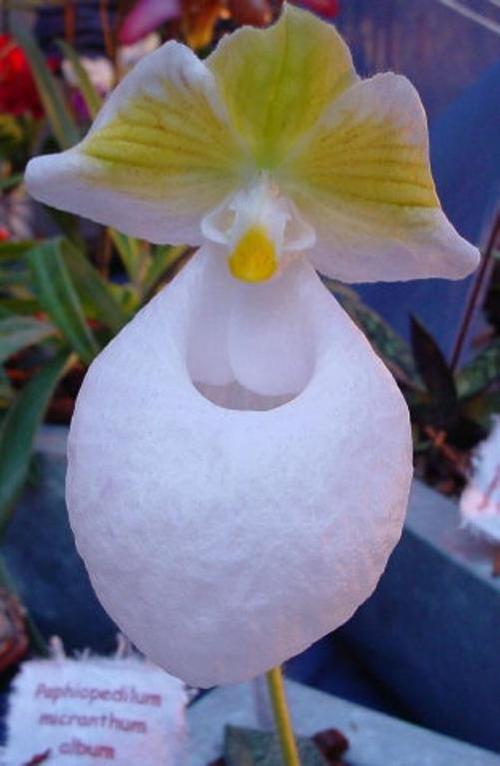
Label: hard-leaved pocket orchid